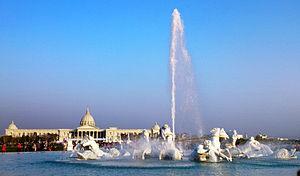
Le musée Chimei est un musée privé créé en 1992 par Shi Wen-long, de Chi Mei Corporation, dans le district de Rende, à Tainan, Taiwan. La collection du musée est divisée en cinq catégories : beaux-arts, instruments de musique, Histoire naturelle et fossiles, armes et armures et Antiquités et artéfacts. Le musée est connu pour abriter la plus grande collection de violons au monde et pour ses importantes collections d'armes et de sculptures anciennes. Le magazine Forbes, dans son article de février 1996 sur les collectionneurs privés en Asie, a qualifié le musée Chimei de "l'une des collections d'art les plus surprenantes du monde". Le musée a été transféré dans son site actuel sur Wenhua Road en 2014.